New York State Route 399

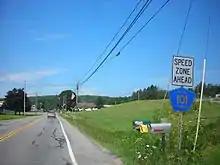
CR 101 in Meco. CR 101 replaced the alignment through Meco in 1980

In January 1931, New York State Senator Henry Patrie and Assemblyman Eberly Hutchinson propose to construct a new state highway between the hamlets of Meco and Cork Center. The new state highway would be an improvement over a sand-ridden road between the two communities. This new state highway would also allow Gloversville easier access to the western end of Fulton County. In February 1931, the city of Gloversville Chamber of Commerce and Better Business approved a resolution stating support for the new state highway. Governor Franklin Delano Roosevelt signed the bill on April 6.